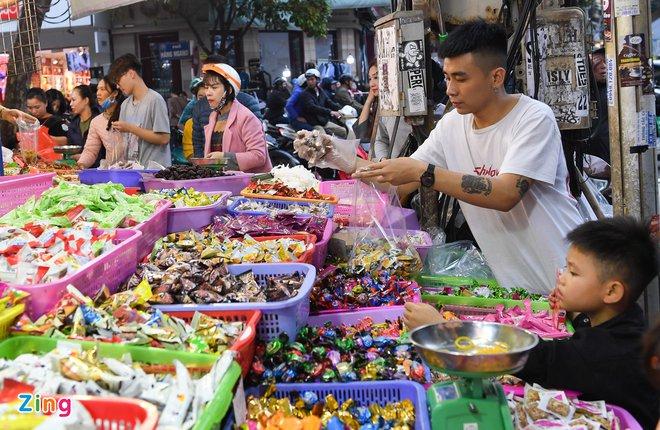
người đàn ông mặc áo thun màu trắng đang đeo một chiếc đồng hồ đen